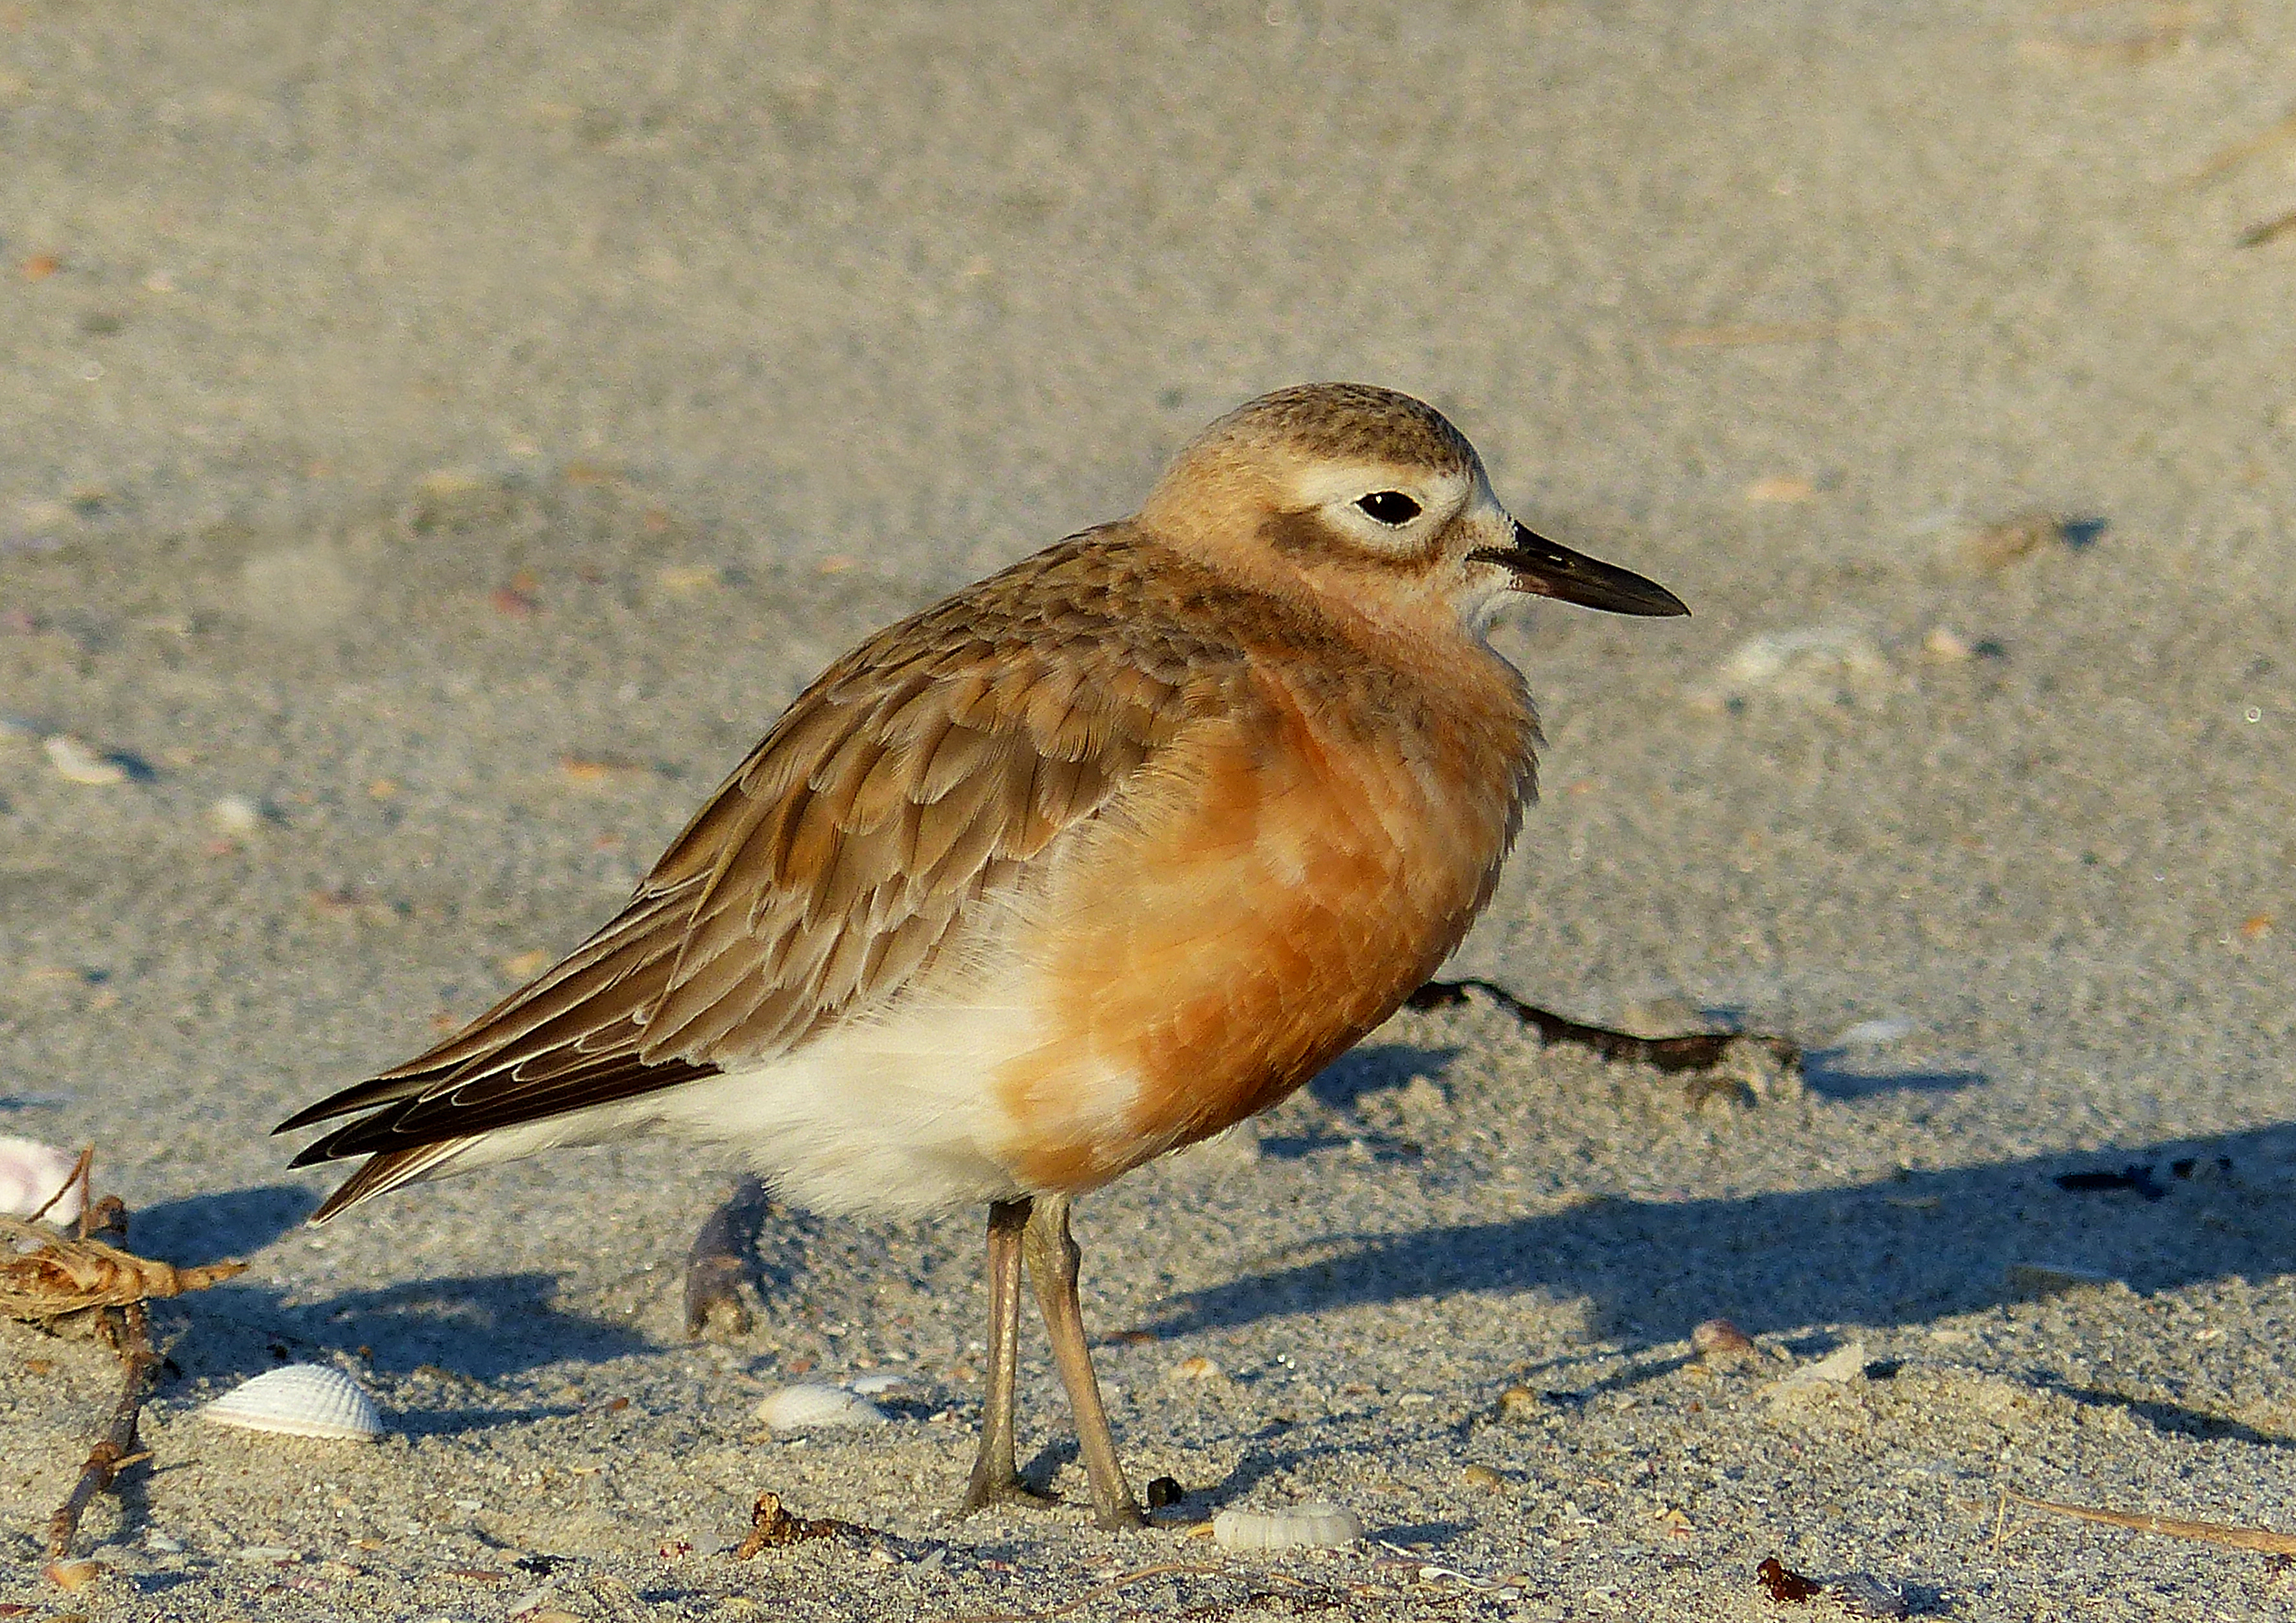
beach, nature, sand, bird, wildlife, beak, fauna, vertebrate, lumixfz200, bridgecamera, newzealandbirds, newzealanddotterel, shorebirds, superzoom, flickrsbestcreatures, charadriusobscurus, shorebird, sandpiper, lark, old world flycatcher, perching bird, cinclidae, calidrid, red backed sandpiper